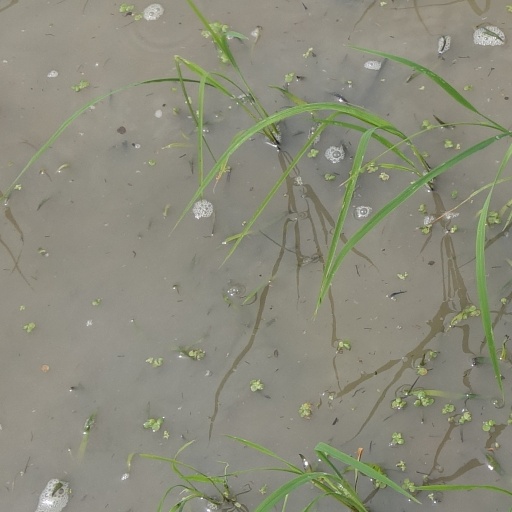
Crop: rice